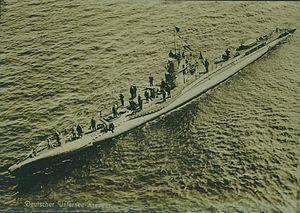
Le RMS Carpathia est un paquebot transatlantique britannique appartenant à la compagnie Cunard Line. Accompagné de deux sister-ships plus anciens, l’Invernia et le Saxonia, il est mis en service en 1903. Après neuf années de carrière sans histoires, il vient en aide aux naufragés du Titanic en avril 1912 sous le commandement du capitaine Arthur Rostron. En effet, alors qu'il est sur le point de se coucher, son opérateur radio, Harold Cottam, capte les messages de détresse du paquebot, distant de 93 kilomètres. Le commandant pousse alors son navire à pleine vitesse malgré les glaces pour venir à son secours. Bien qu'arrivé trop tard pour sauver tous les passagers, le Carpathia récupère les 705 rescapés présents dans les canots et les ramène à New York où il arrive à 10h30 le 18 avril 1912. La presse considère alors les membres de l'équipage du navire comme des héros.